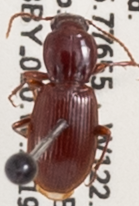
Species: Pterostichus pumilus
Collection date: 2019-09-03
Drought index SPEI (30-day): -0.024
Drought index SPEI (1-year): -2.09
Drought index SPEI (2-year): -2.09